Pharmacology of ethanol

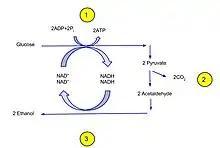
Ethanol fermentation cycle

Research indicates ethanol is involved in the inhibition of L-type calcium channels. One study showed the nature of ethanol binding to L-type calcium channels is according to first-order kinetics with a Hill coefficient around 1. This indicates ethanol binds independently to the channel, expressing noncooperative binding. Early studies showed a link between calcium and the release of vasopressin by the secondary messenger system. Vasopressin levels are reduced after the ingestion of alcohol. The lower levels of vasopressin from the consumption of alcohol have been linked to ethanol acting as an antagonist to voltage-gated calcium channels (VGCCs). Studies conducted by Treistman et al. in the aplysia confirm inhibition of VGCC by ethanol. Voltage clamp recordings have been done on the aplysia neuron. VGCCs were isolated and calcium current was recorded using patch clamp technique having ethanol as a treatment. Recordings were replicated at varying concentrations (0, 10, 25, 50, and 100 mM) at a voltage clamp of +30 mV. Results showed calcium current decreased as concentration of ethanol increased. Similar results have shown to be true in single-channel recordings from isolated nerve terminal of rats that ethanol does in fact block VGCCs.